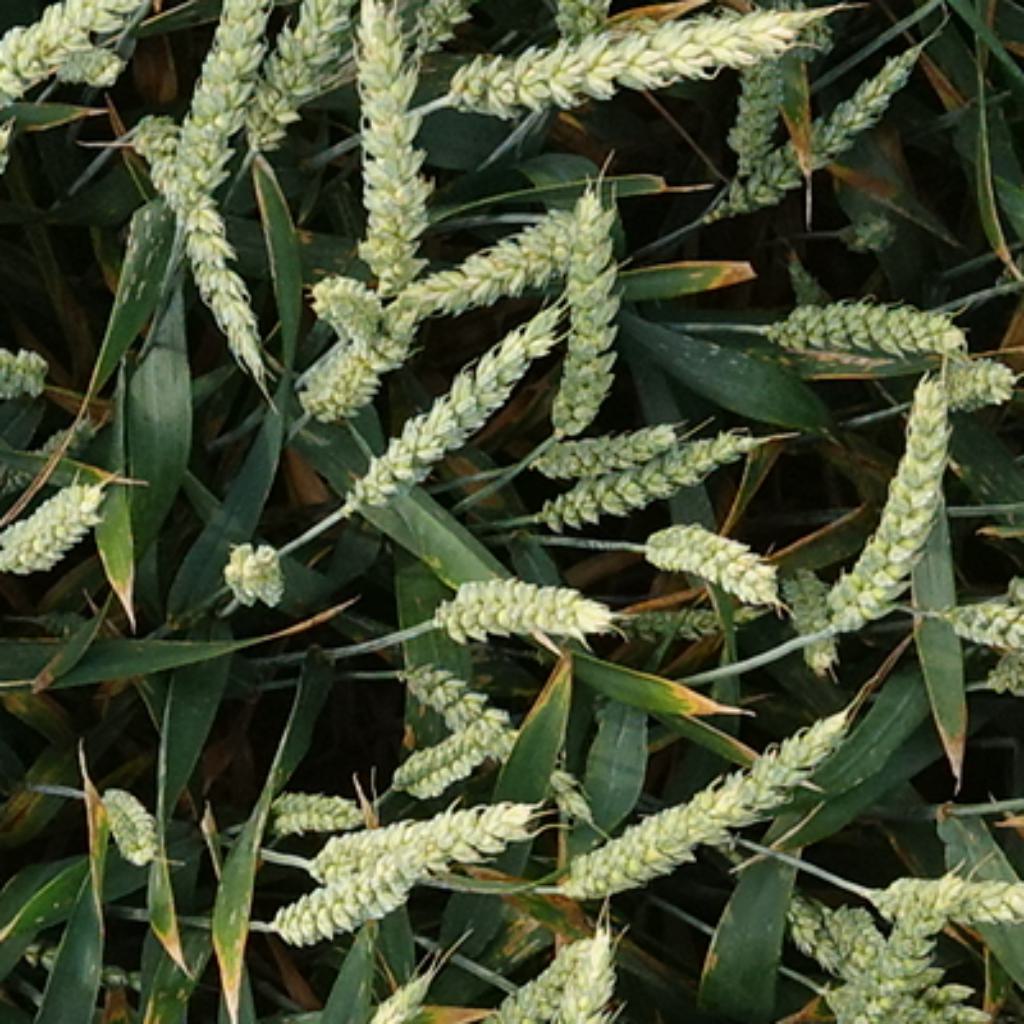
Country: France
Location: VSC
Wheat development stage: Filling - Ripening